Uzi Meshulam

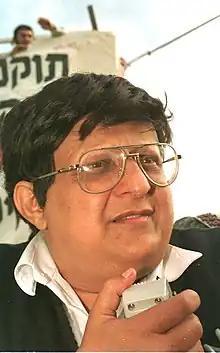
Meshulam at a rally

Uzi Meshulam (‎; October 30, 1952 - June 21, 2013) was a Rabbi from Yehud who in 1994 was the leader of a group of Yemenite Jews who resisted Israeli law enforcement authorities.